The Sky Is Falling (Pearson novel)

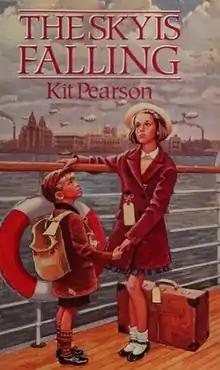
First edition cover

The Sky is Falling is a 1989 young adult novel by Kit Pearson. It is the first novel in the "Guests of War" trilogy, which follows the lives of Norah and Gavin Stoakes after they are evacuated from England to Canada during World War II.